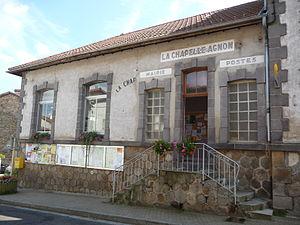
Mairie de La Chapelle-Agnon.
La Chapelle-Agnon est une commune française, située dans le département du Puy-de-Dôme en région Auvergne-Rhône-Alpes. Les habitants sont les Chapeloux et les Chapelouses.